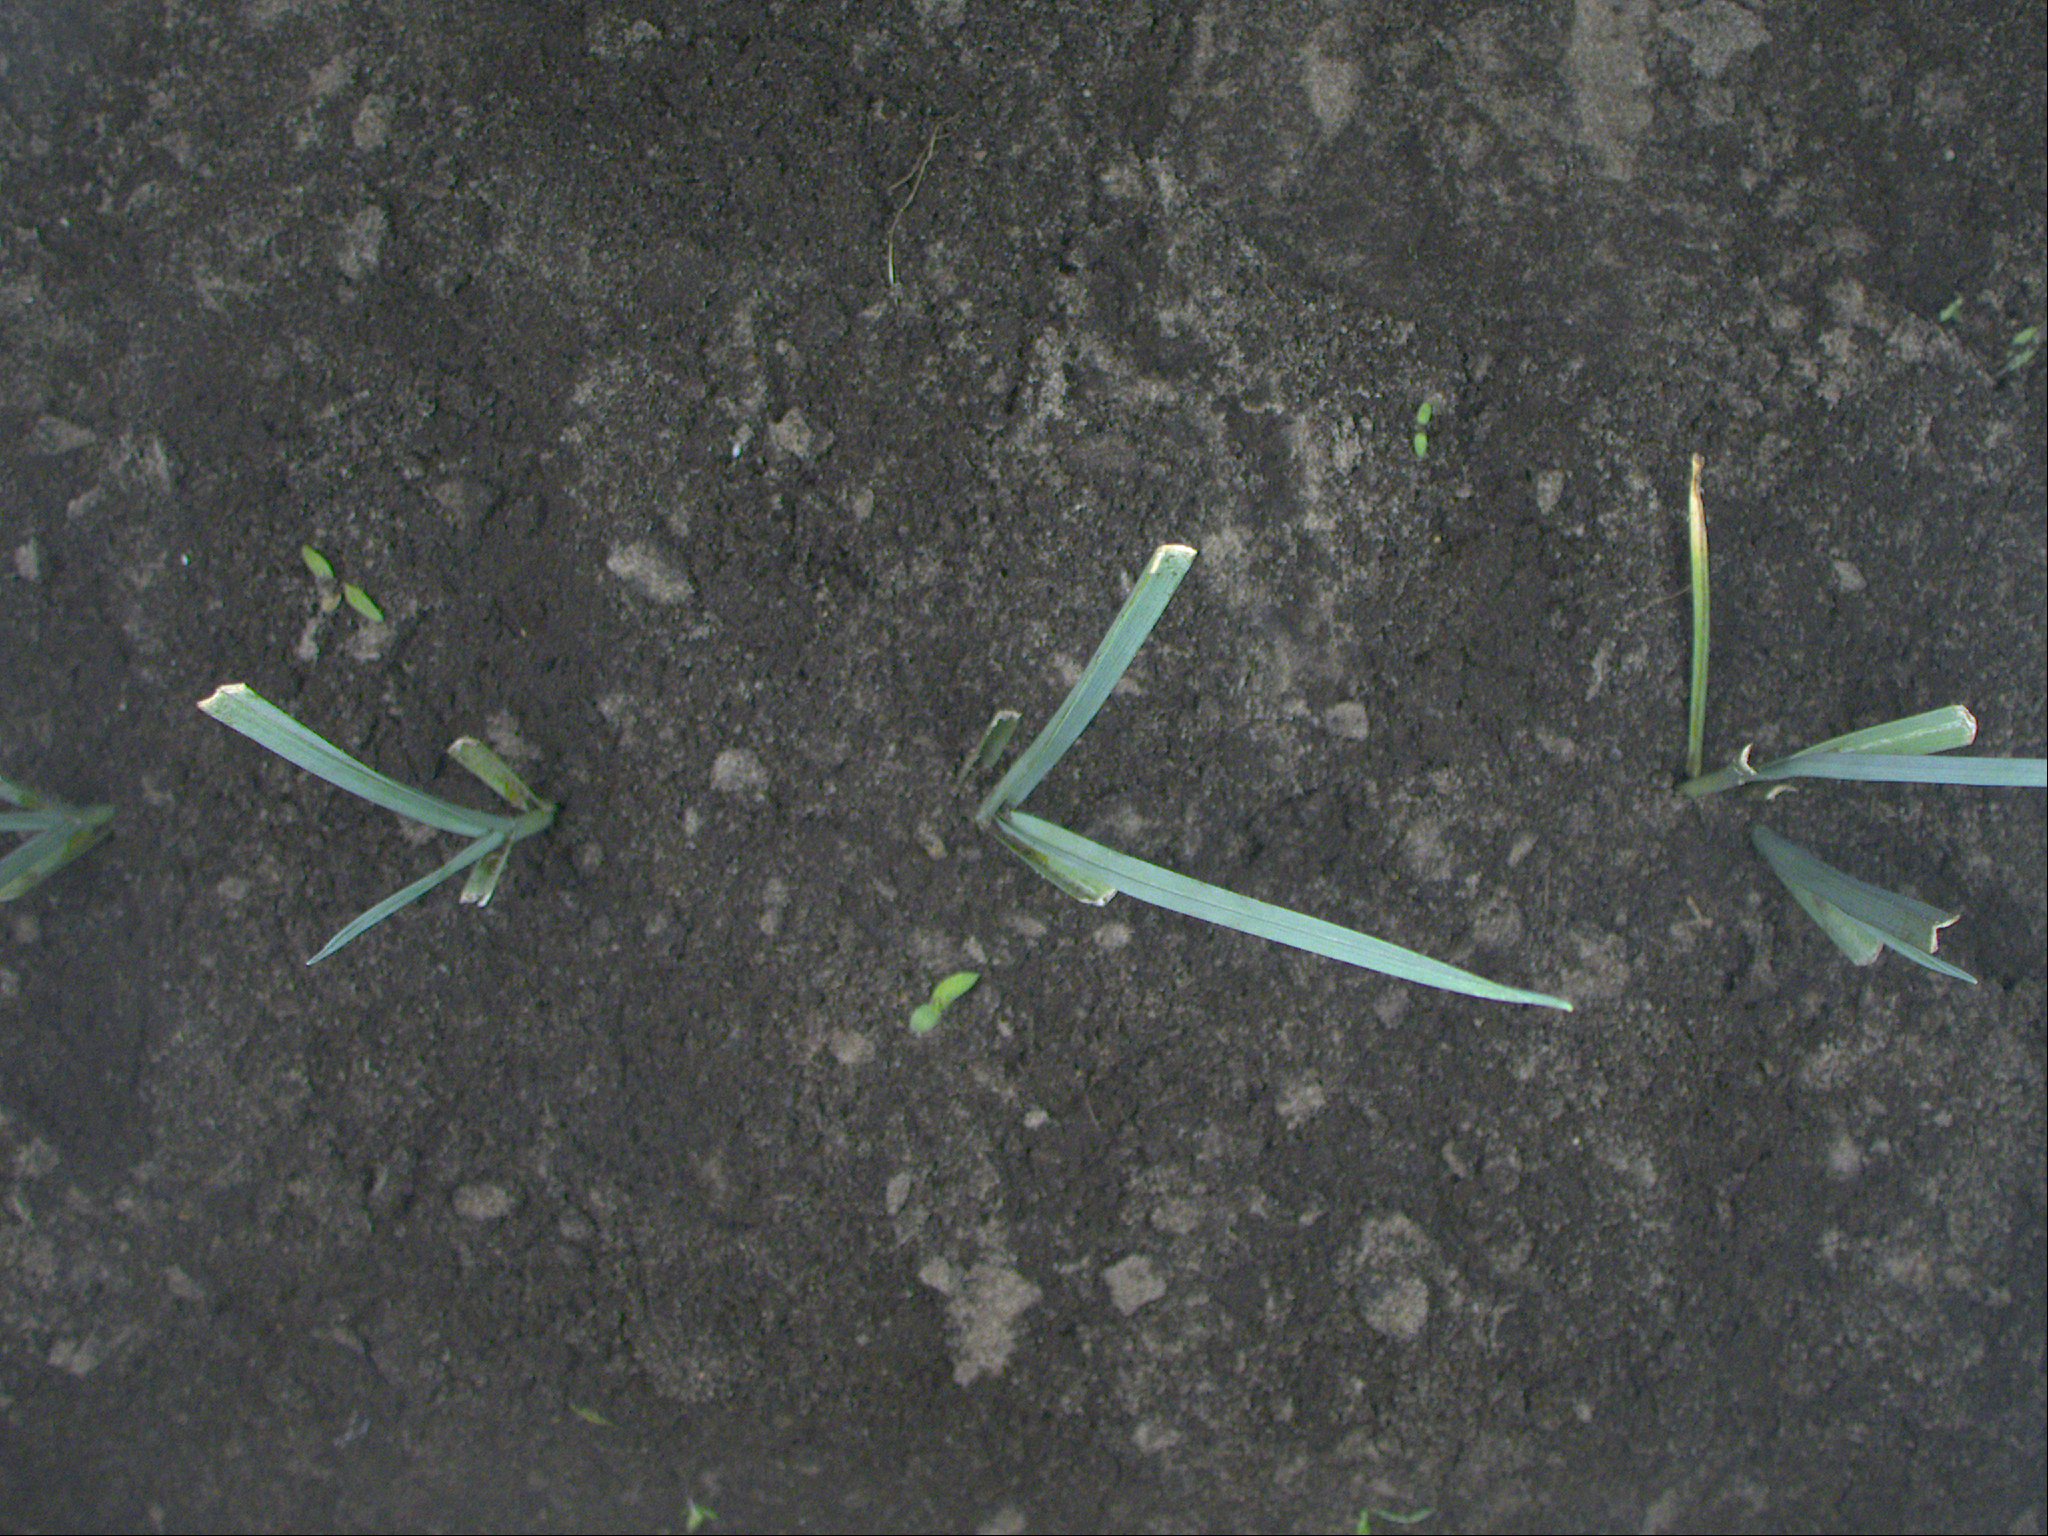
Crop: leek
Objects: leek, leek, leek, leek, leek, stem_leek, stem_leek, stem_leek, stem_leek, stem_leek